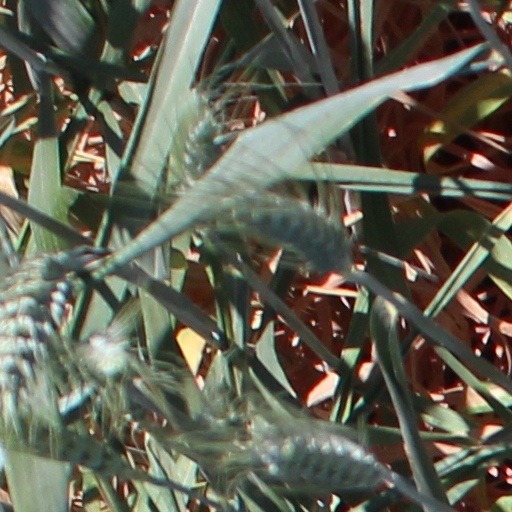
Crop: wheat